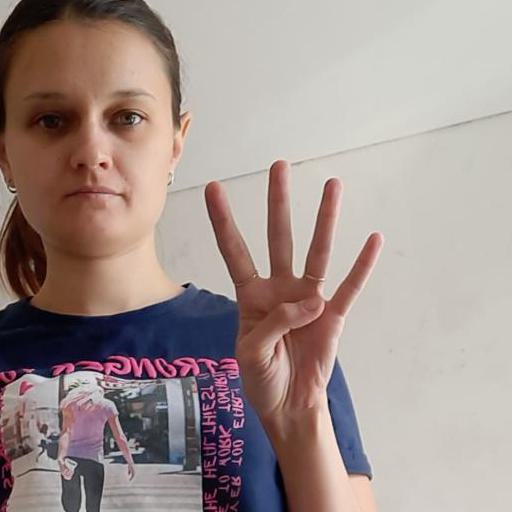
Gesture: four